Charlie Gard case

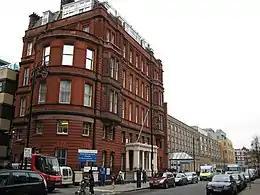
Part of Great Ormond Street Hospital, London

On 11 October, Charlie was taken to Great Ormond Street Hospital (GOSH) and put on a mechanical ventilator, because his breathing had become shallow. By November, the doctors suspected that he had mitochondrial DNA depletion syndrome (MDDS), a set of rare diseases caused by mutations in genes essential for mitochondria to function. This diagnosis was confirmed by a genetic test in mid-November, which found that he had two mutated versions of the gene coding for the RRM2B protein.